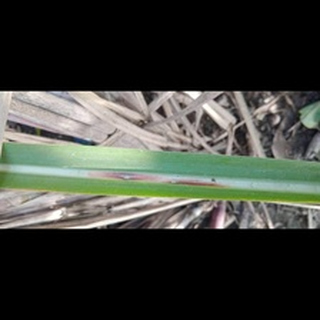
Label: sugarcane_red_rot